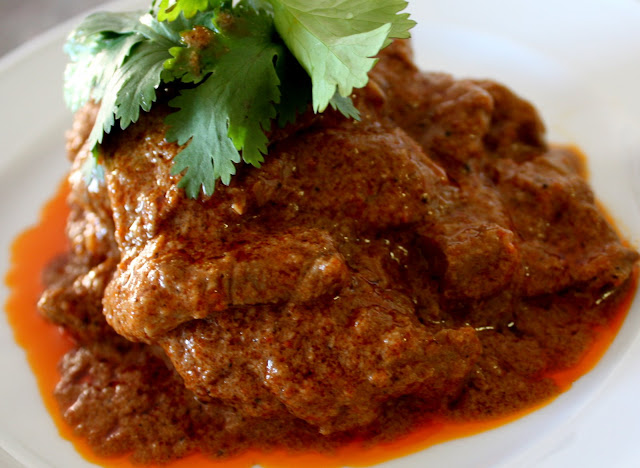
Label: daging_rendang